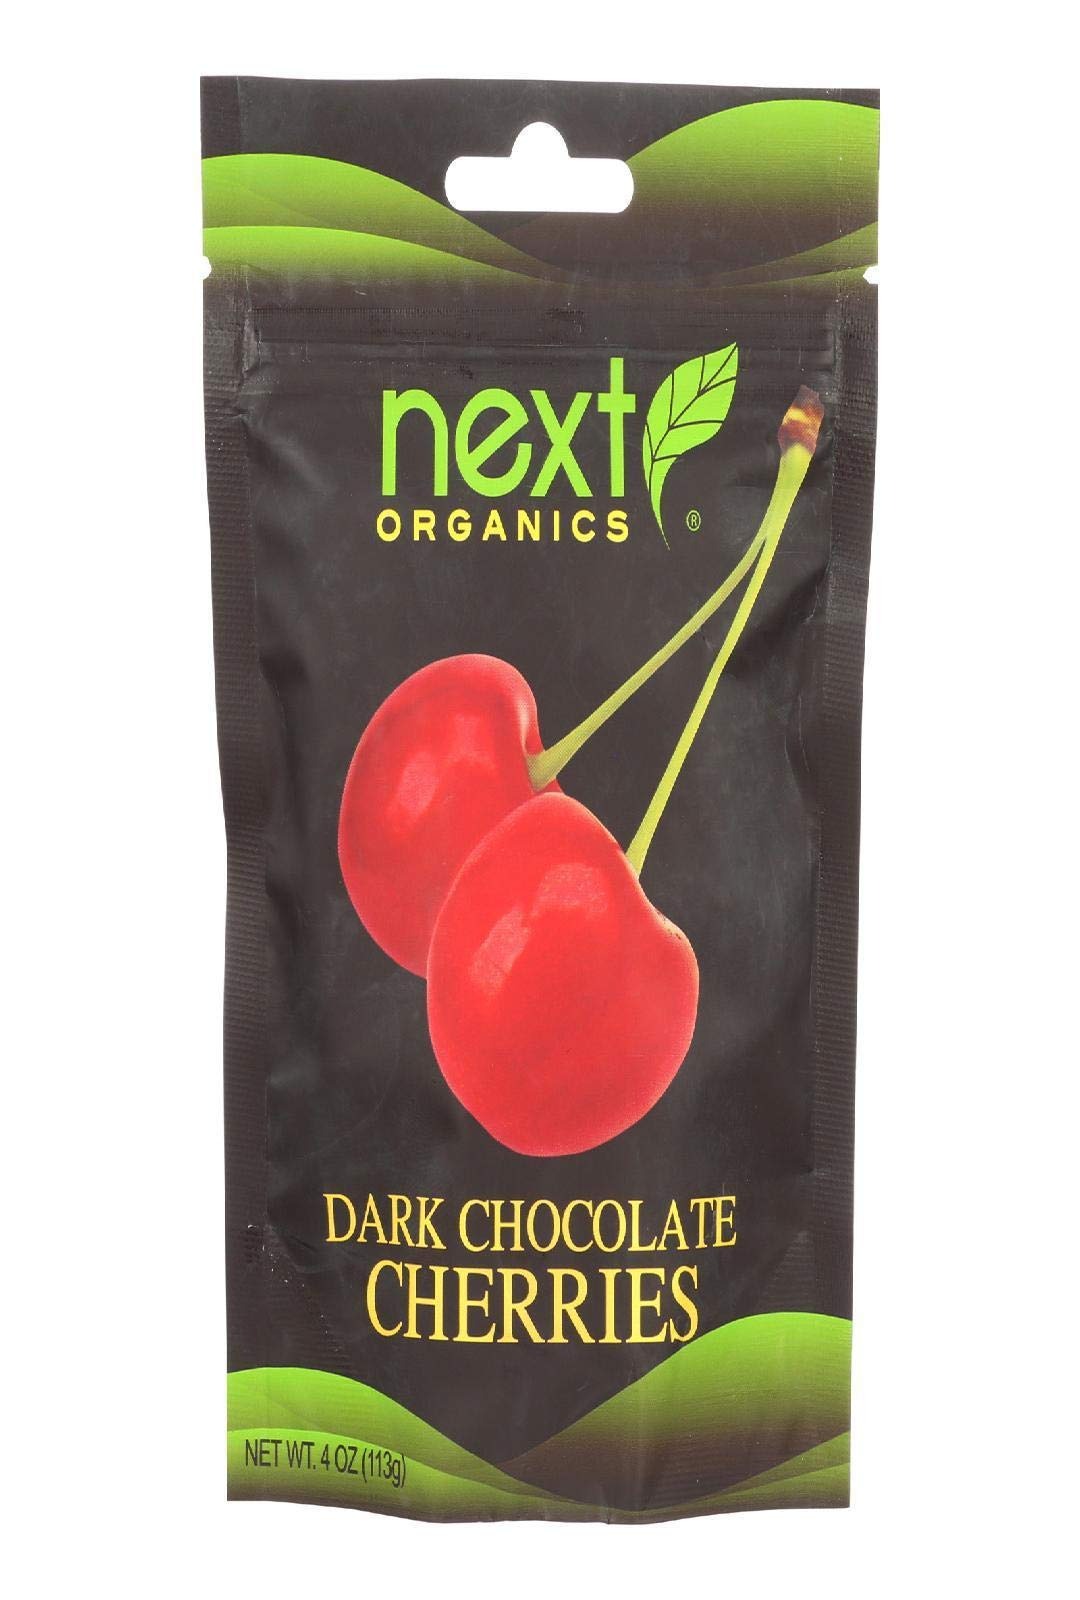
Item Name: NEXT ORGANICS CHOC CRVD FRT CHERRY DRK 4OZ
Bullet Point 1: Next Organics Chocolate Covered Fruit Cherry Dark, 4 oz.
Bullet Point 2: Best quality product
Bullet Point 3: Gluten-free and Non-GMO, Effervesce combines Authenticity with Elegance and Prestige
Value: 4.0
Unit: oz

Price: 7.88